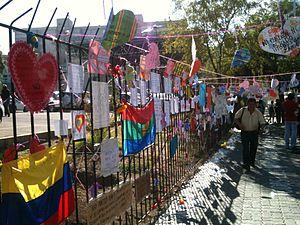
Daniel Mauricio Zamudio Vera, né le 3 août 1987 à Santiago et mort le 27 mars 2012 dans cette même ville, est un jeune chilien, devenu symbole de la lutte contre la violence homophobe dans son pays, après avoir été attaqué et torturé par un groupe de jeunes qui le frappèrent durant plusieurs heures, dans le parc San Borja de Santiago, lui causant des blessures qui provoquèrent sa mort des semaines plus tard.